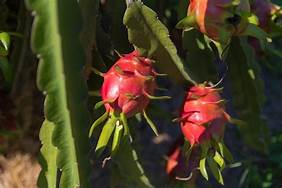
Label: Dragonfruit